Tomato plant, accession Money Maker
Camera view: horizontal (90 deg, fisheye); turntable rotation: 120 degrees
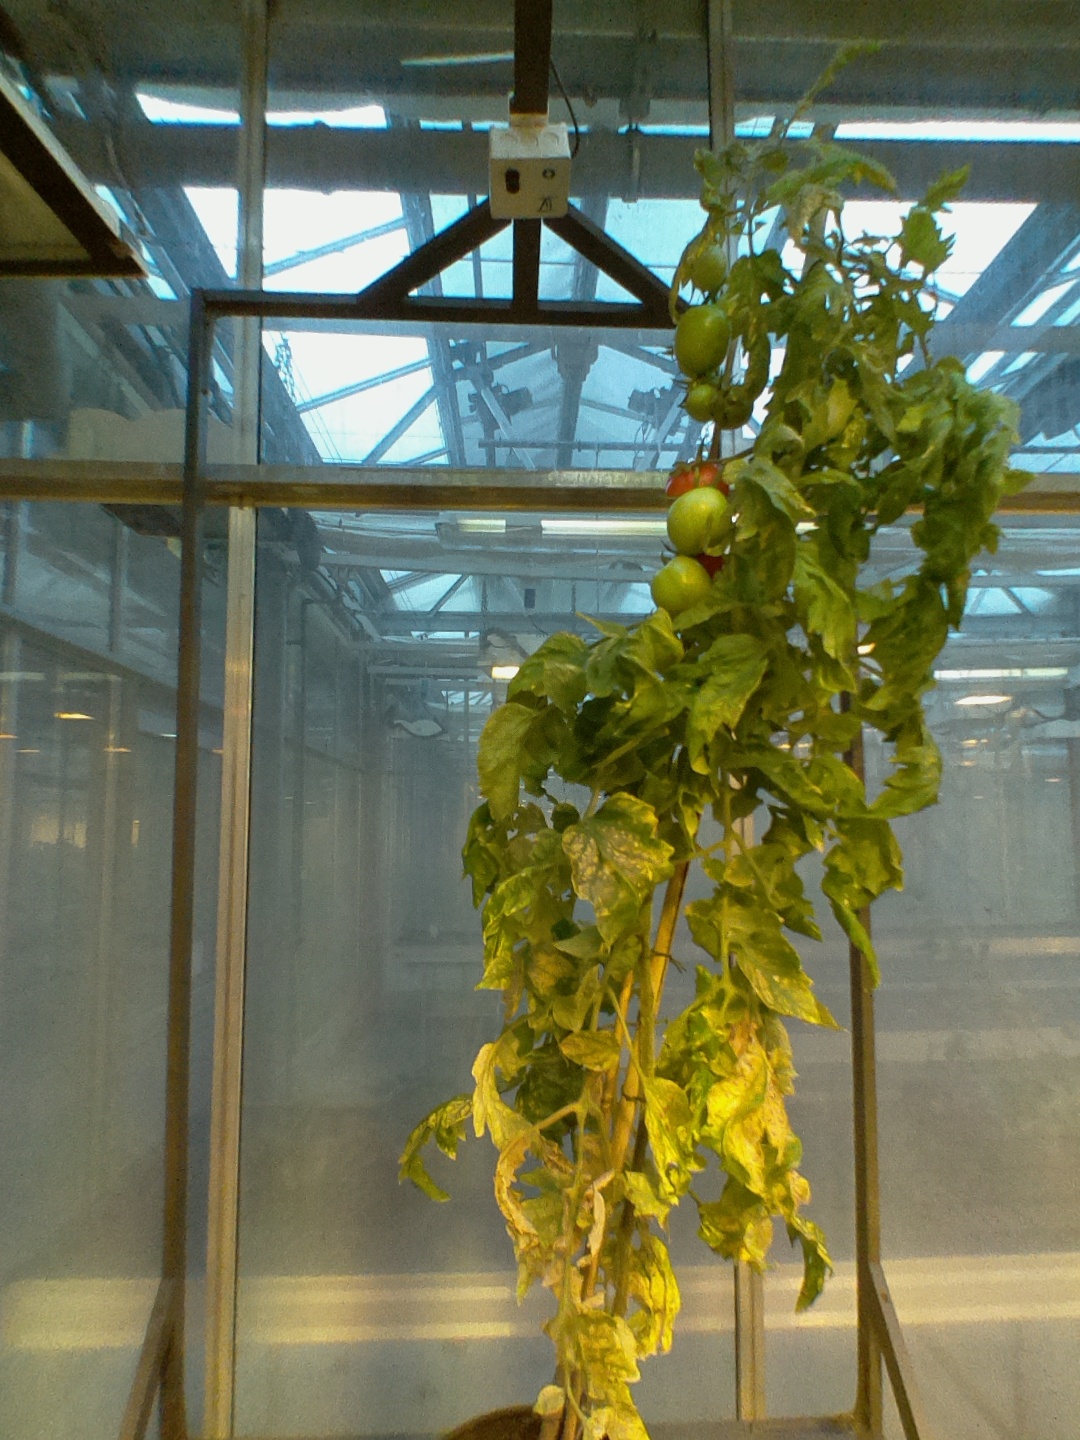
BBCH growth stage 82: 20%-30% of fruits show typical fully ripe color